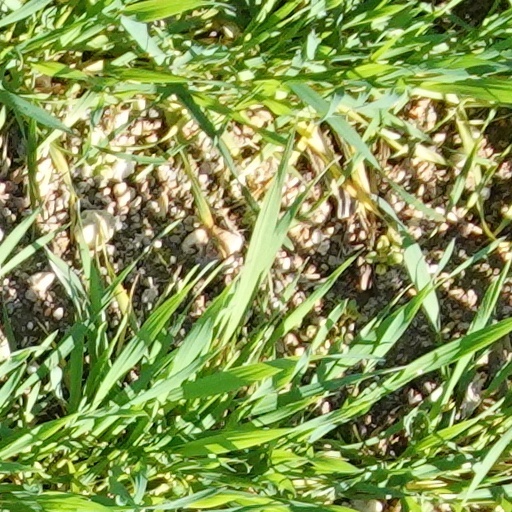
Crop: wheat